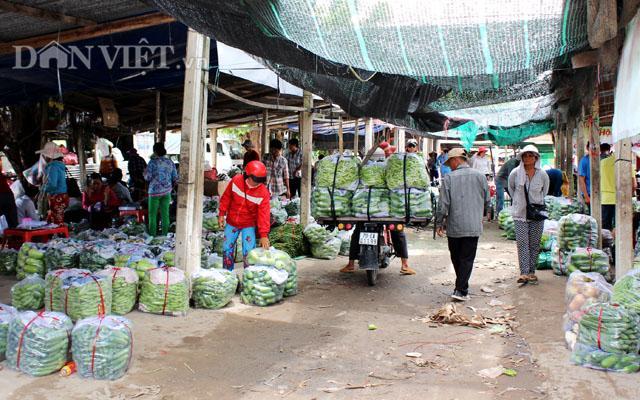
có nhiều người xuất hiện ở trong khu chợ